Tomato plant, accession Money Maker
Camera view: vertical (180 deg); turntable rotation: 240 degrees
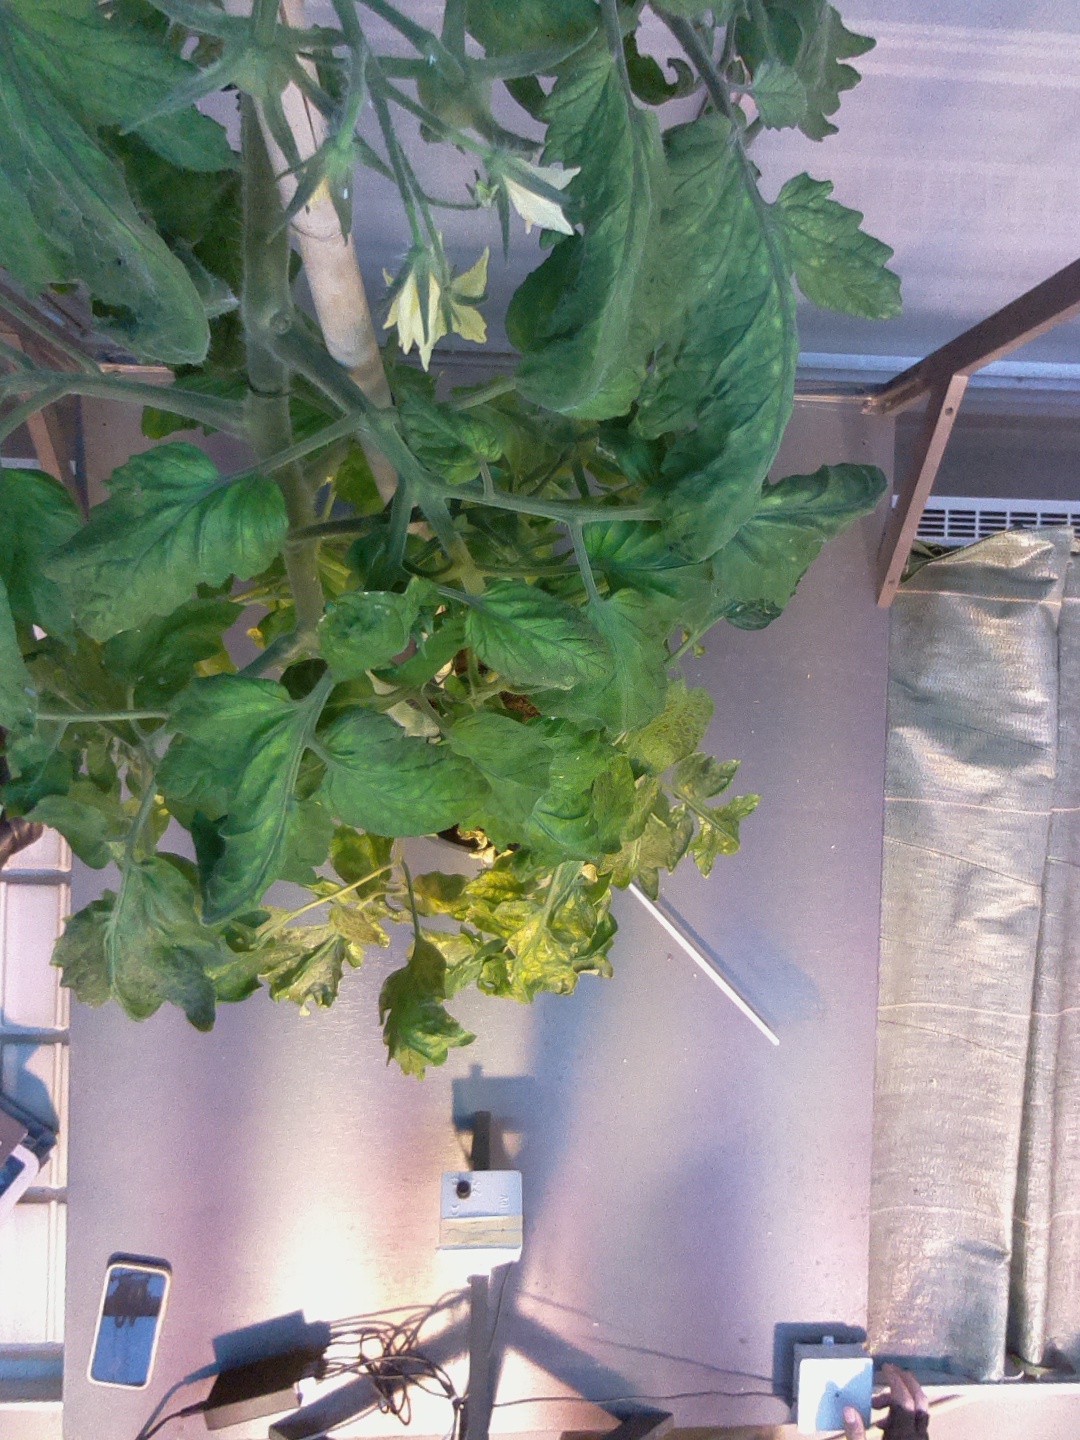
BBCH growth stage 71: 10%-20% of final fruit size